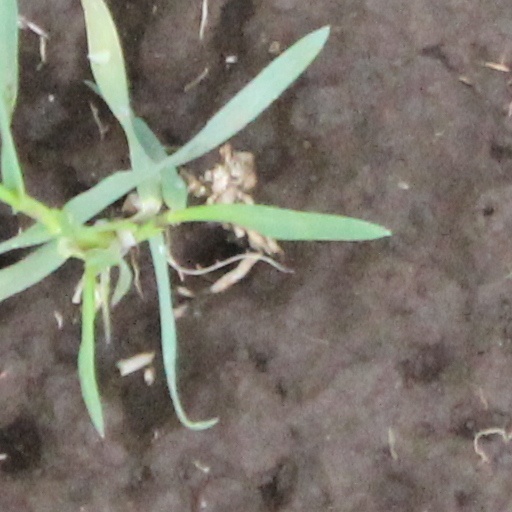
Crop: wheat